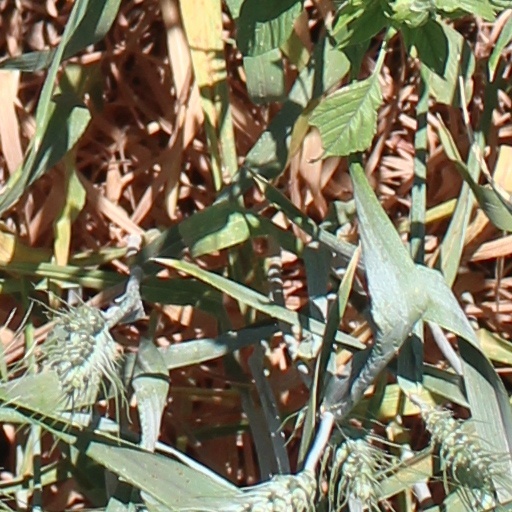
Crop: wheat